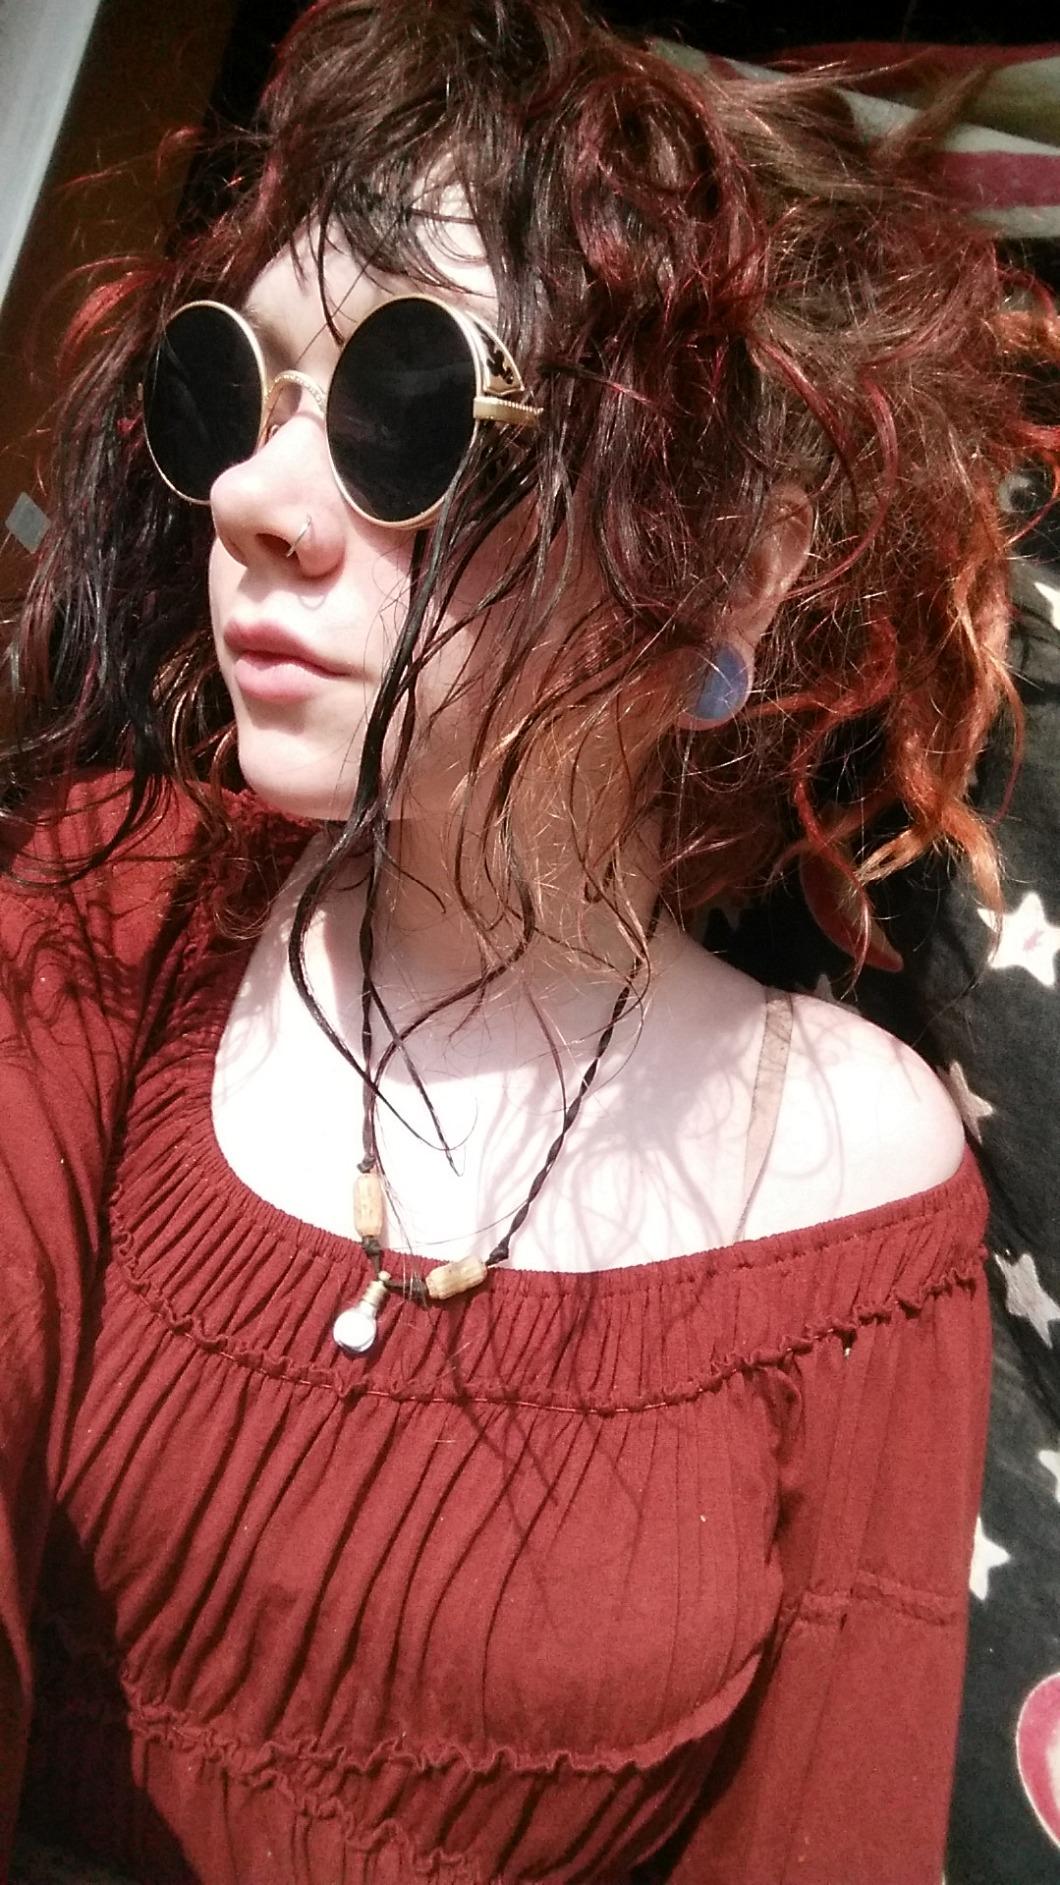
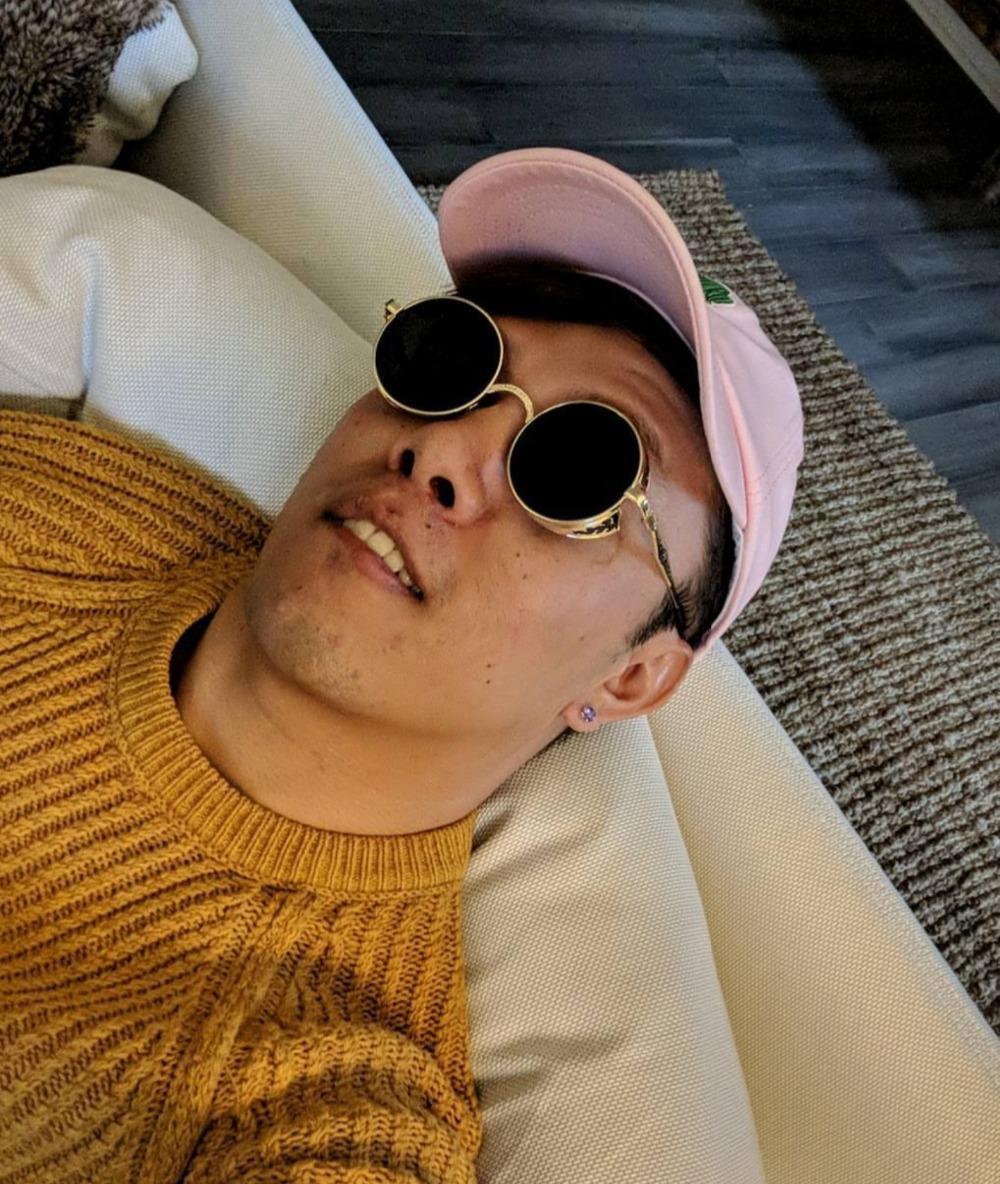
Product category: accessories_sunglasses
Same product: yes